Heterogenea asella

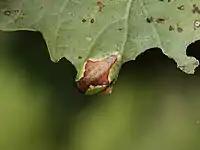
Larva

The larvae feed on "Acer", "Corylus", "Fagus" and "Quercus" species.